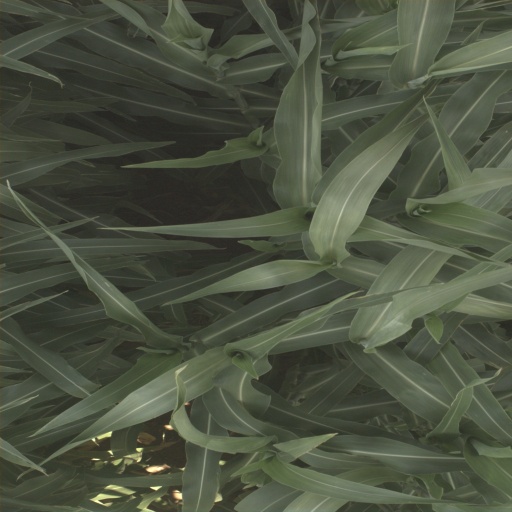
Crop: sorghum